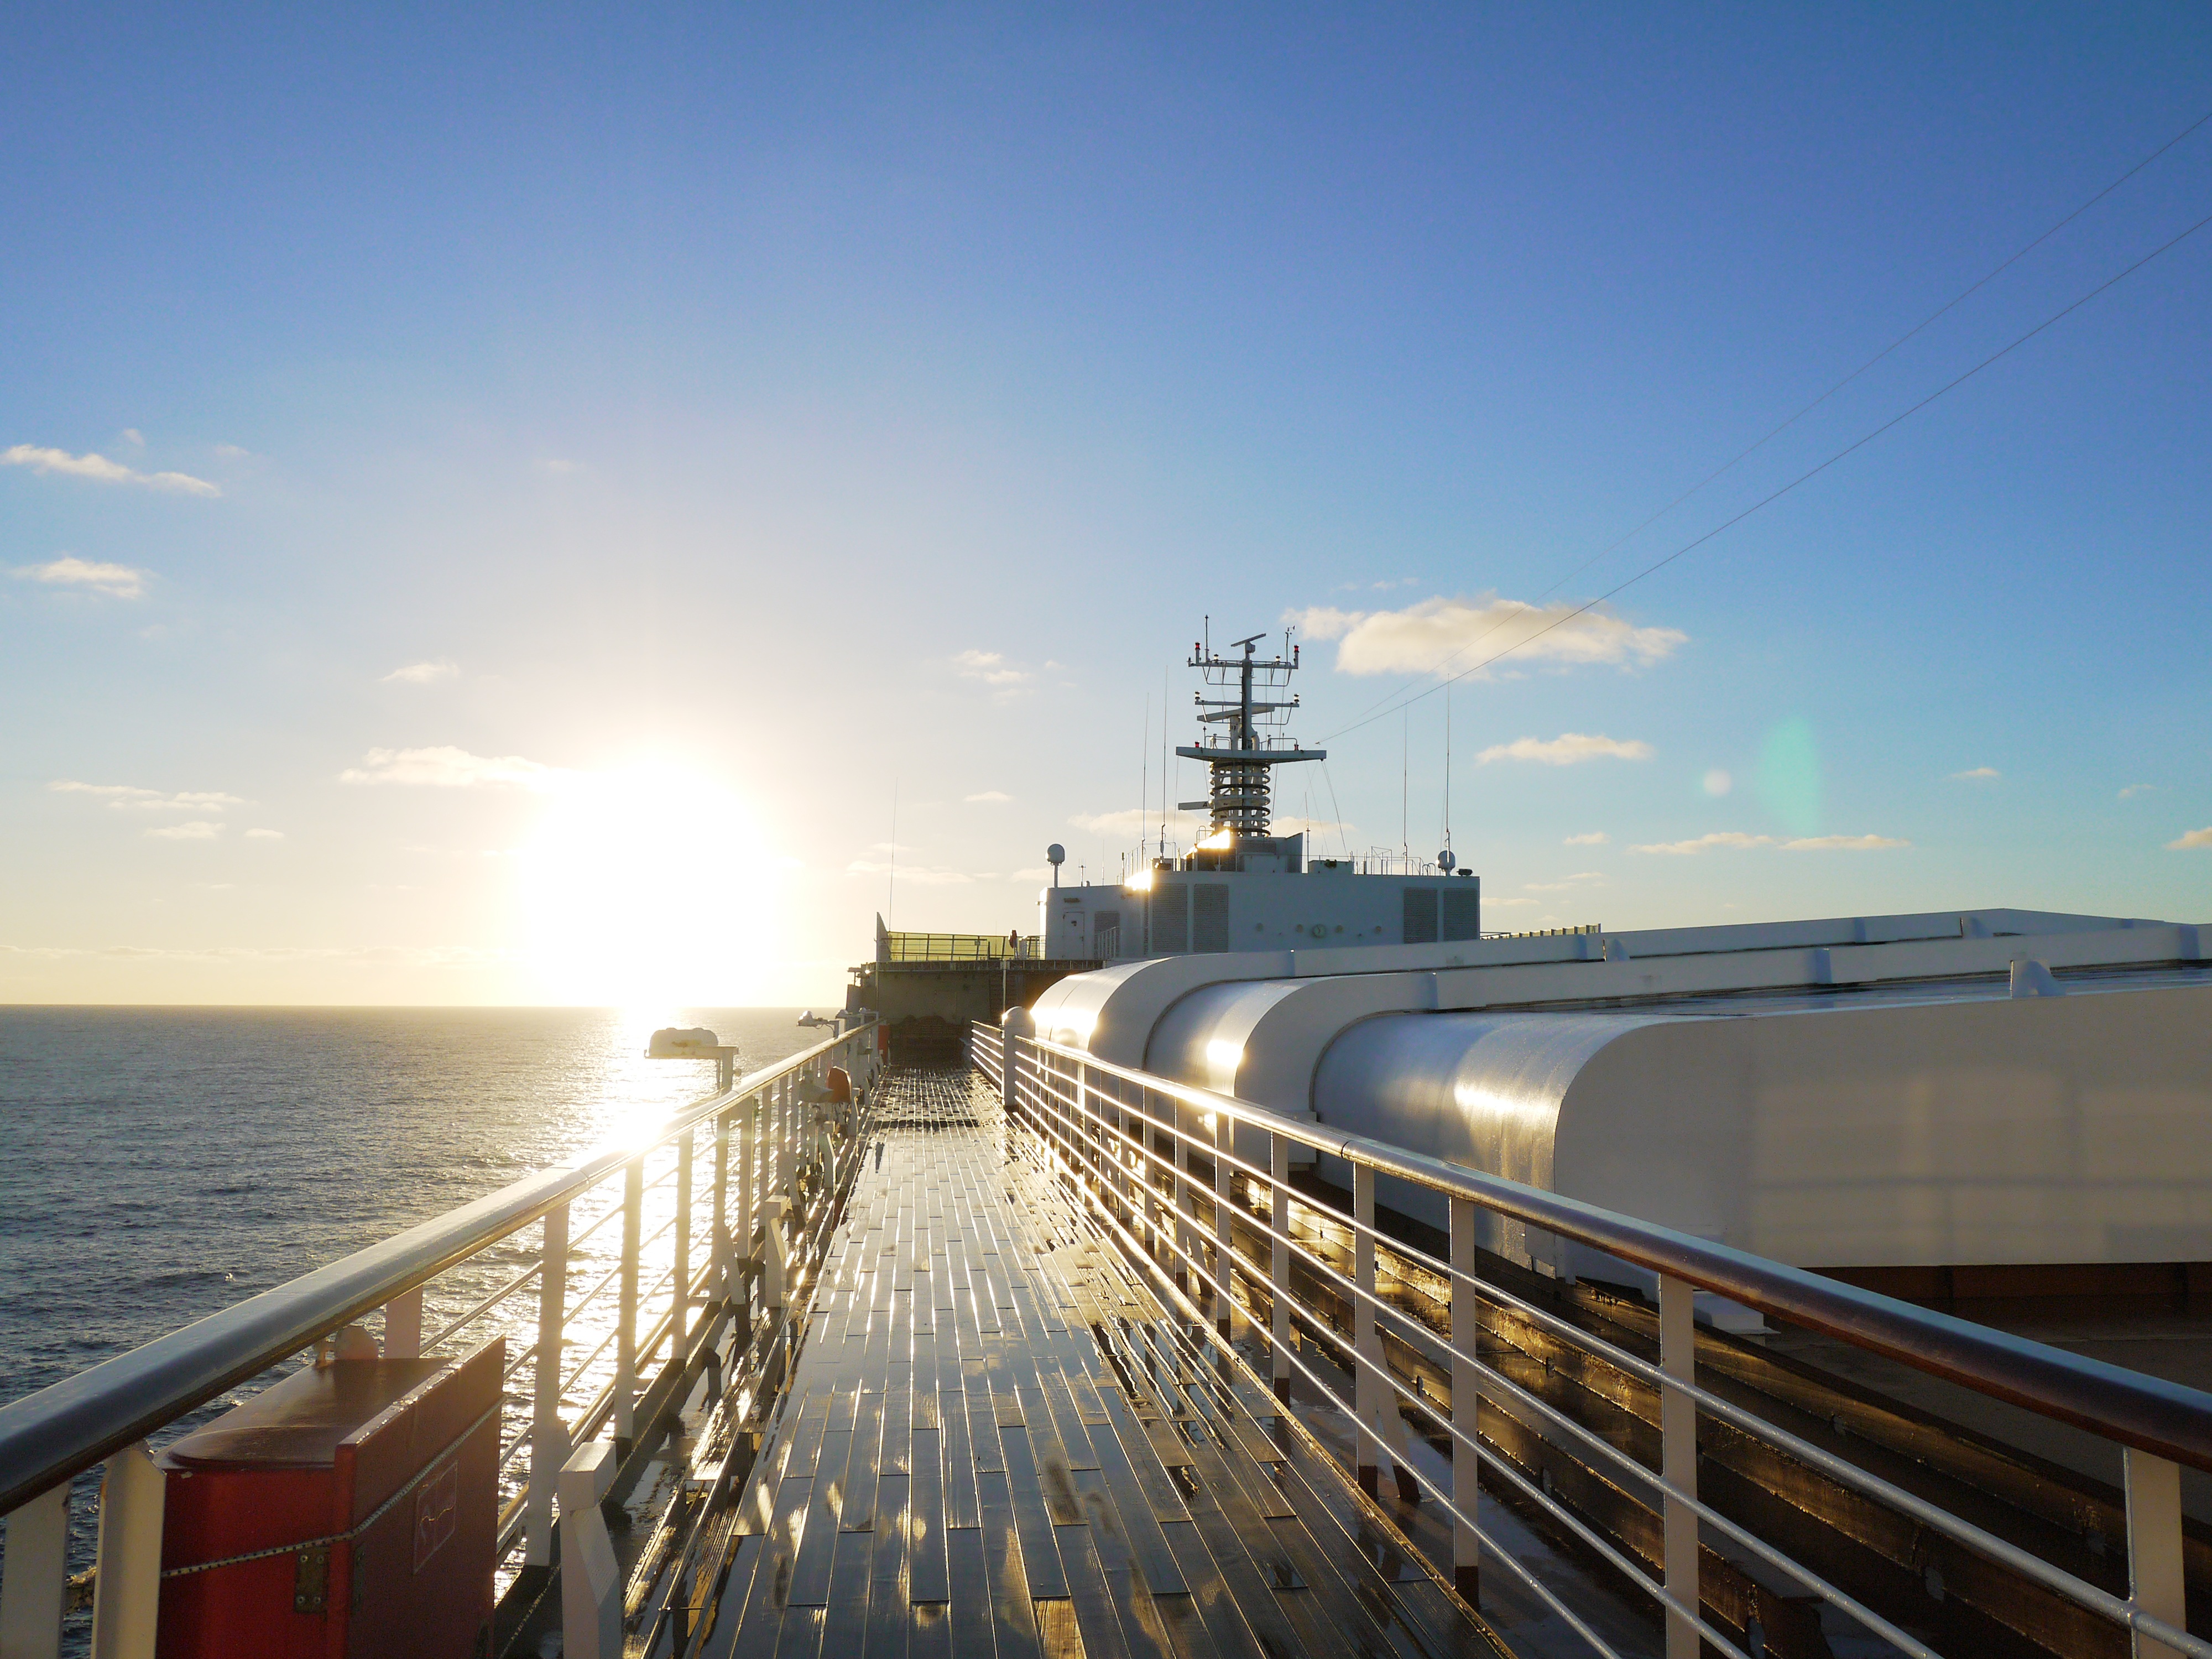
sea, coast, ocean, dock, pier, ship, cityscape, dusk, transport, evening, reflection, vehicle, tower, waterway, cruising, watercraft, cruise ship, passenger ship, voyage out